Zeynep Bastık

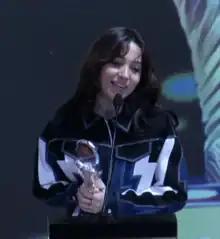
Zeynep Bastık at the 2019 MüzikOnair Awards, February 2020

Zeynep Bastık (born 8 July 1993) is a Turkish singer, songwriter, dancer, and actress.